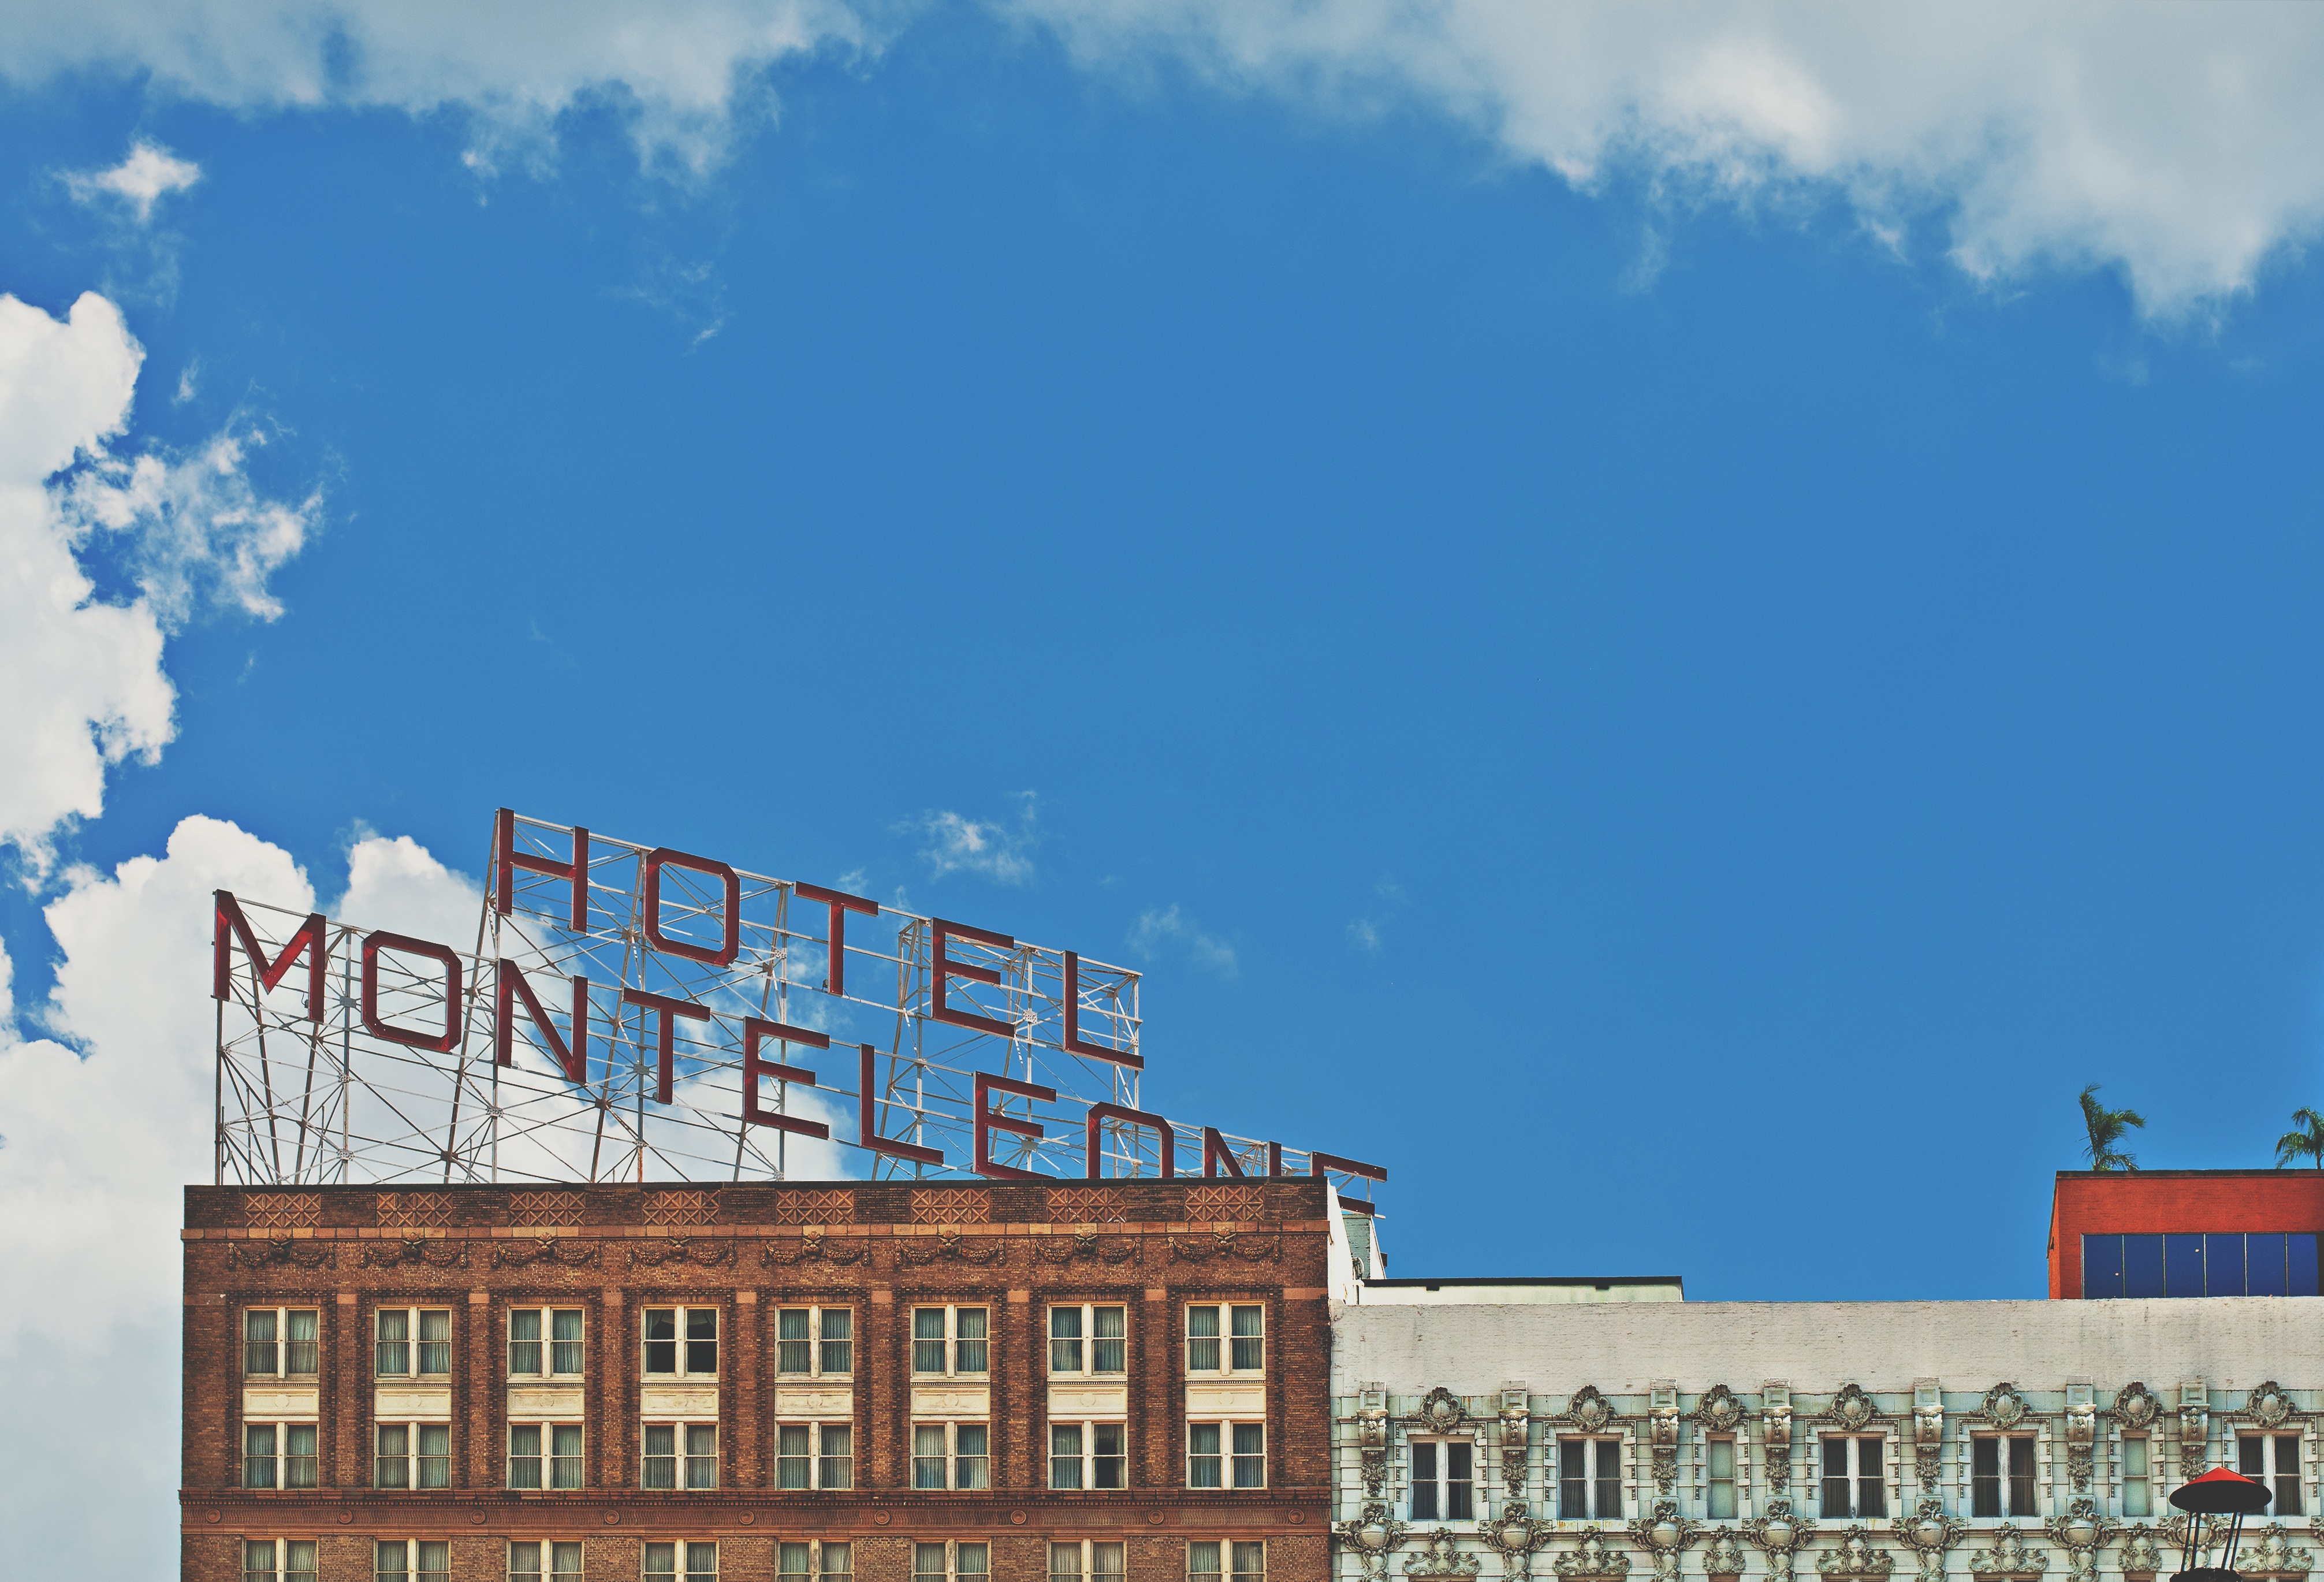
architecture, sky, skyline, building, city, cityscape, downtown, sign, landmark, facade, blue, tower block, clouds, hotel, urban area, human settlement